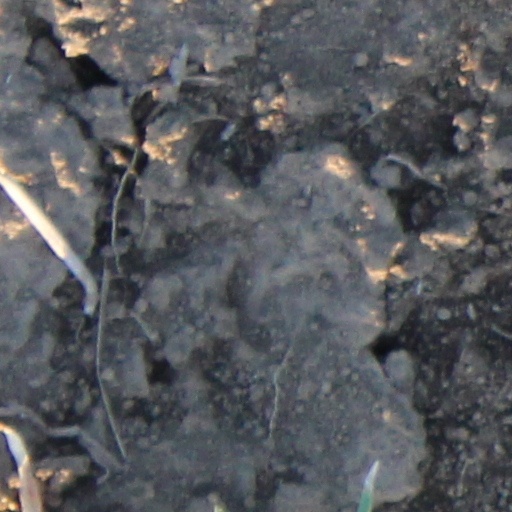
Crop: wheat